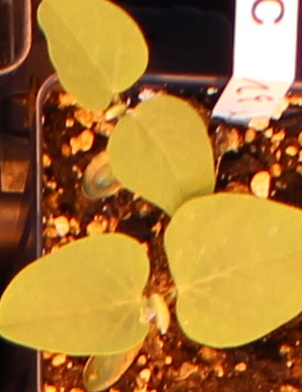
Label: Soybean